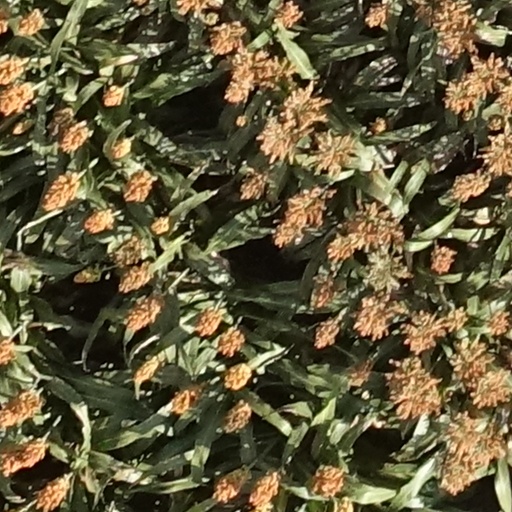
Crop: sorghum